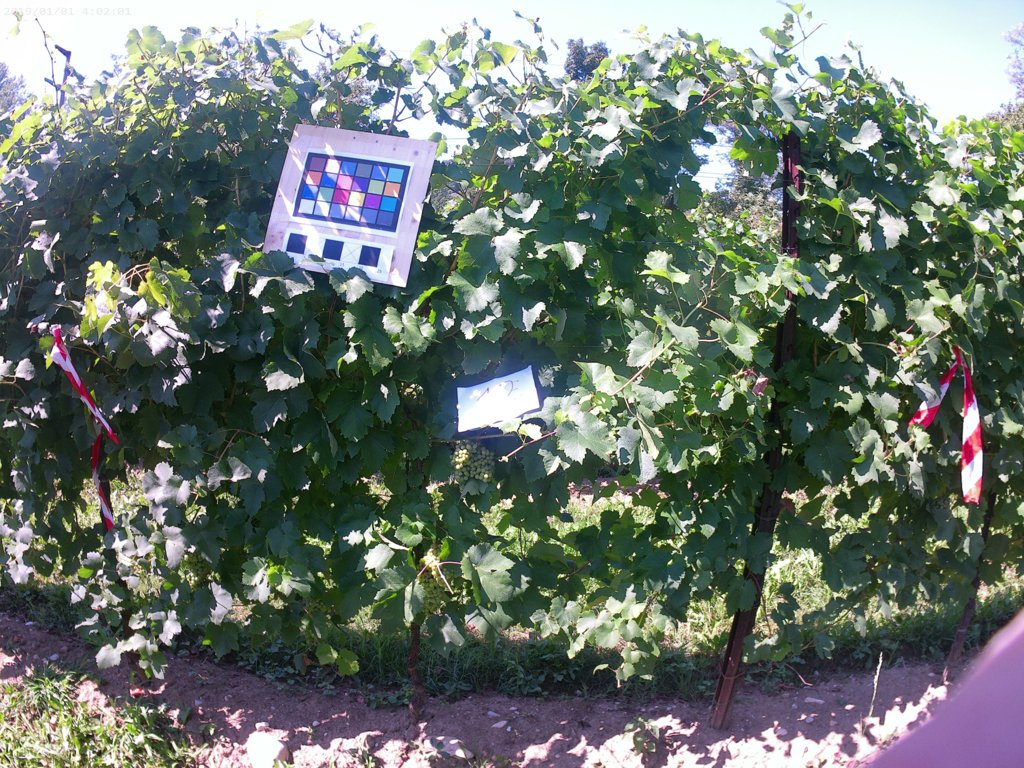
Berries visible: 104
Grape clusters: 2